Christian Weber (footballer)

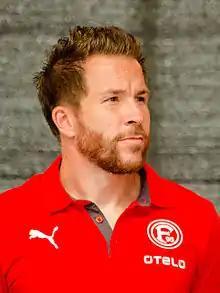
Weber with Fortuna Düsseldorf in July 2014

Christian Weber (born 15 September 1983 in Saarbrücken, West Germany) is a German former professional footballer who could play as either a defender or a midfielder.